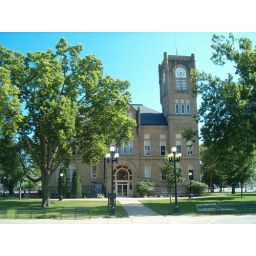
This romanesque courthouse was built in1893. The clock tower was altered in 1954.